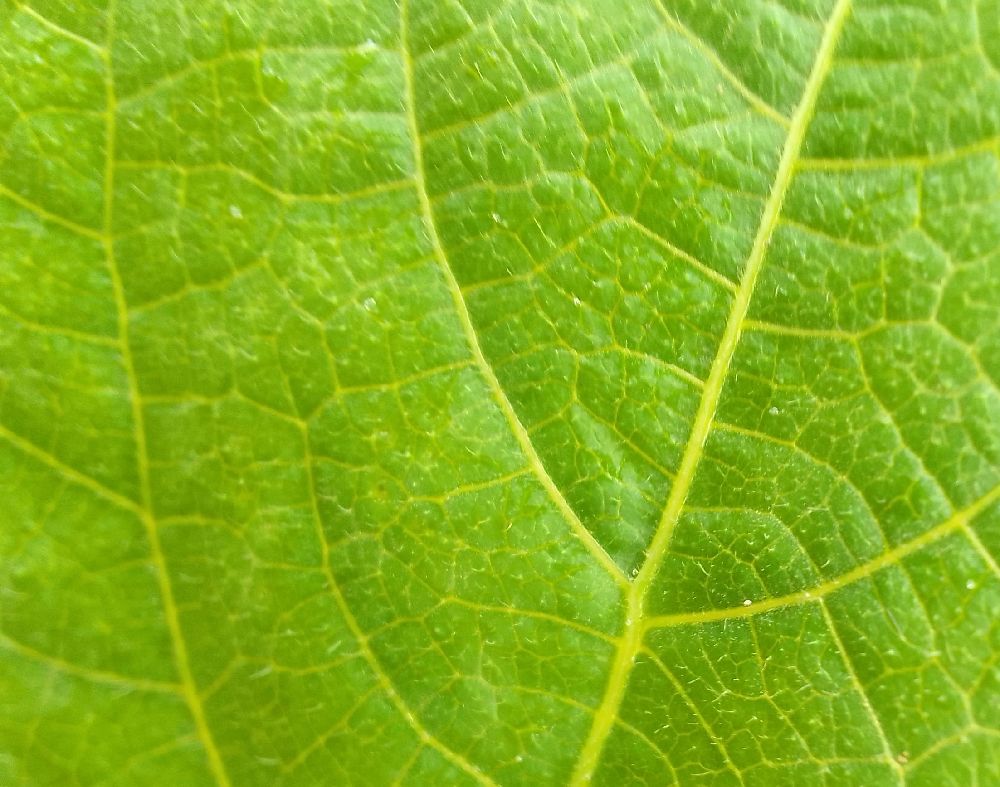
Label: healthy